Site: brandenburg
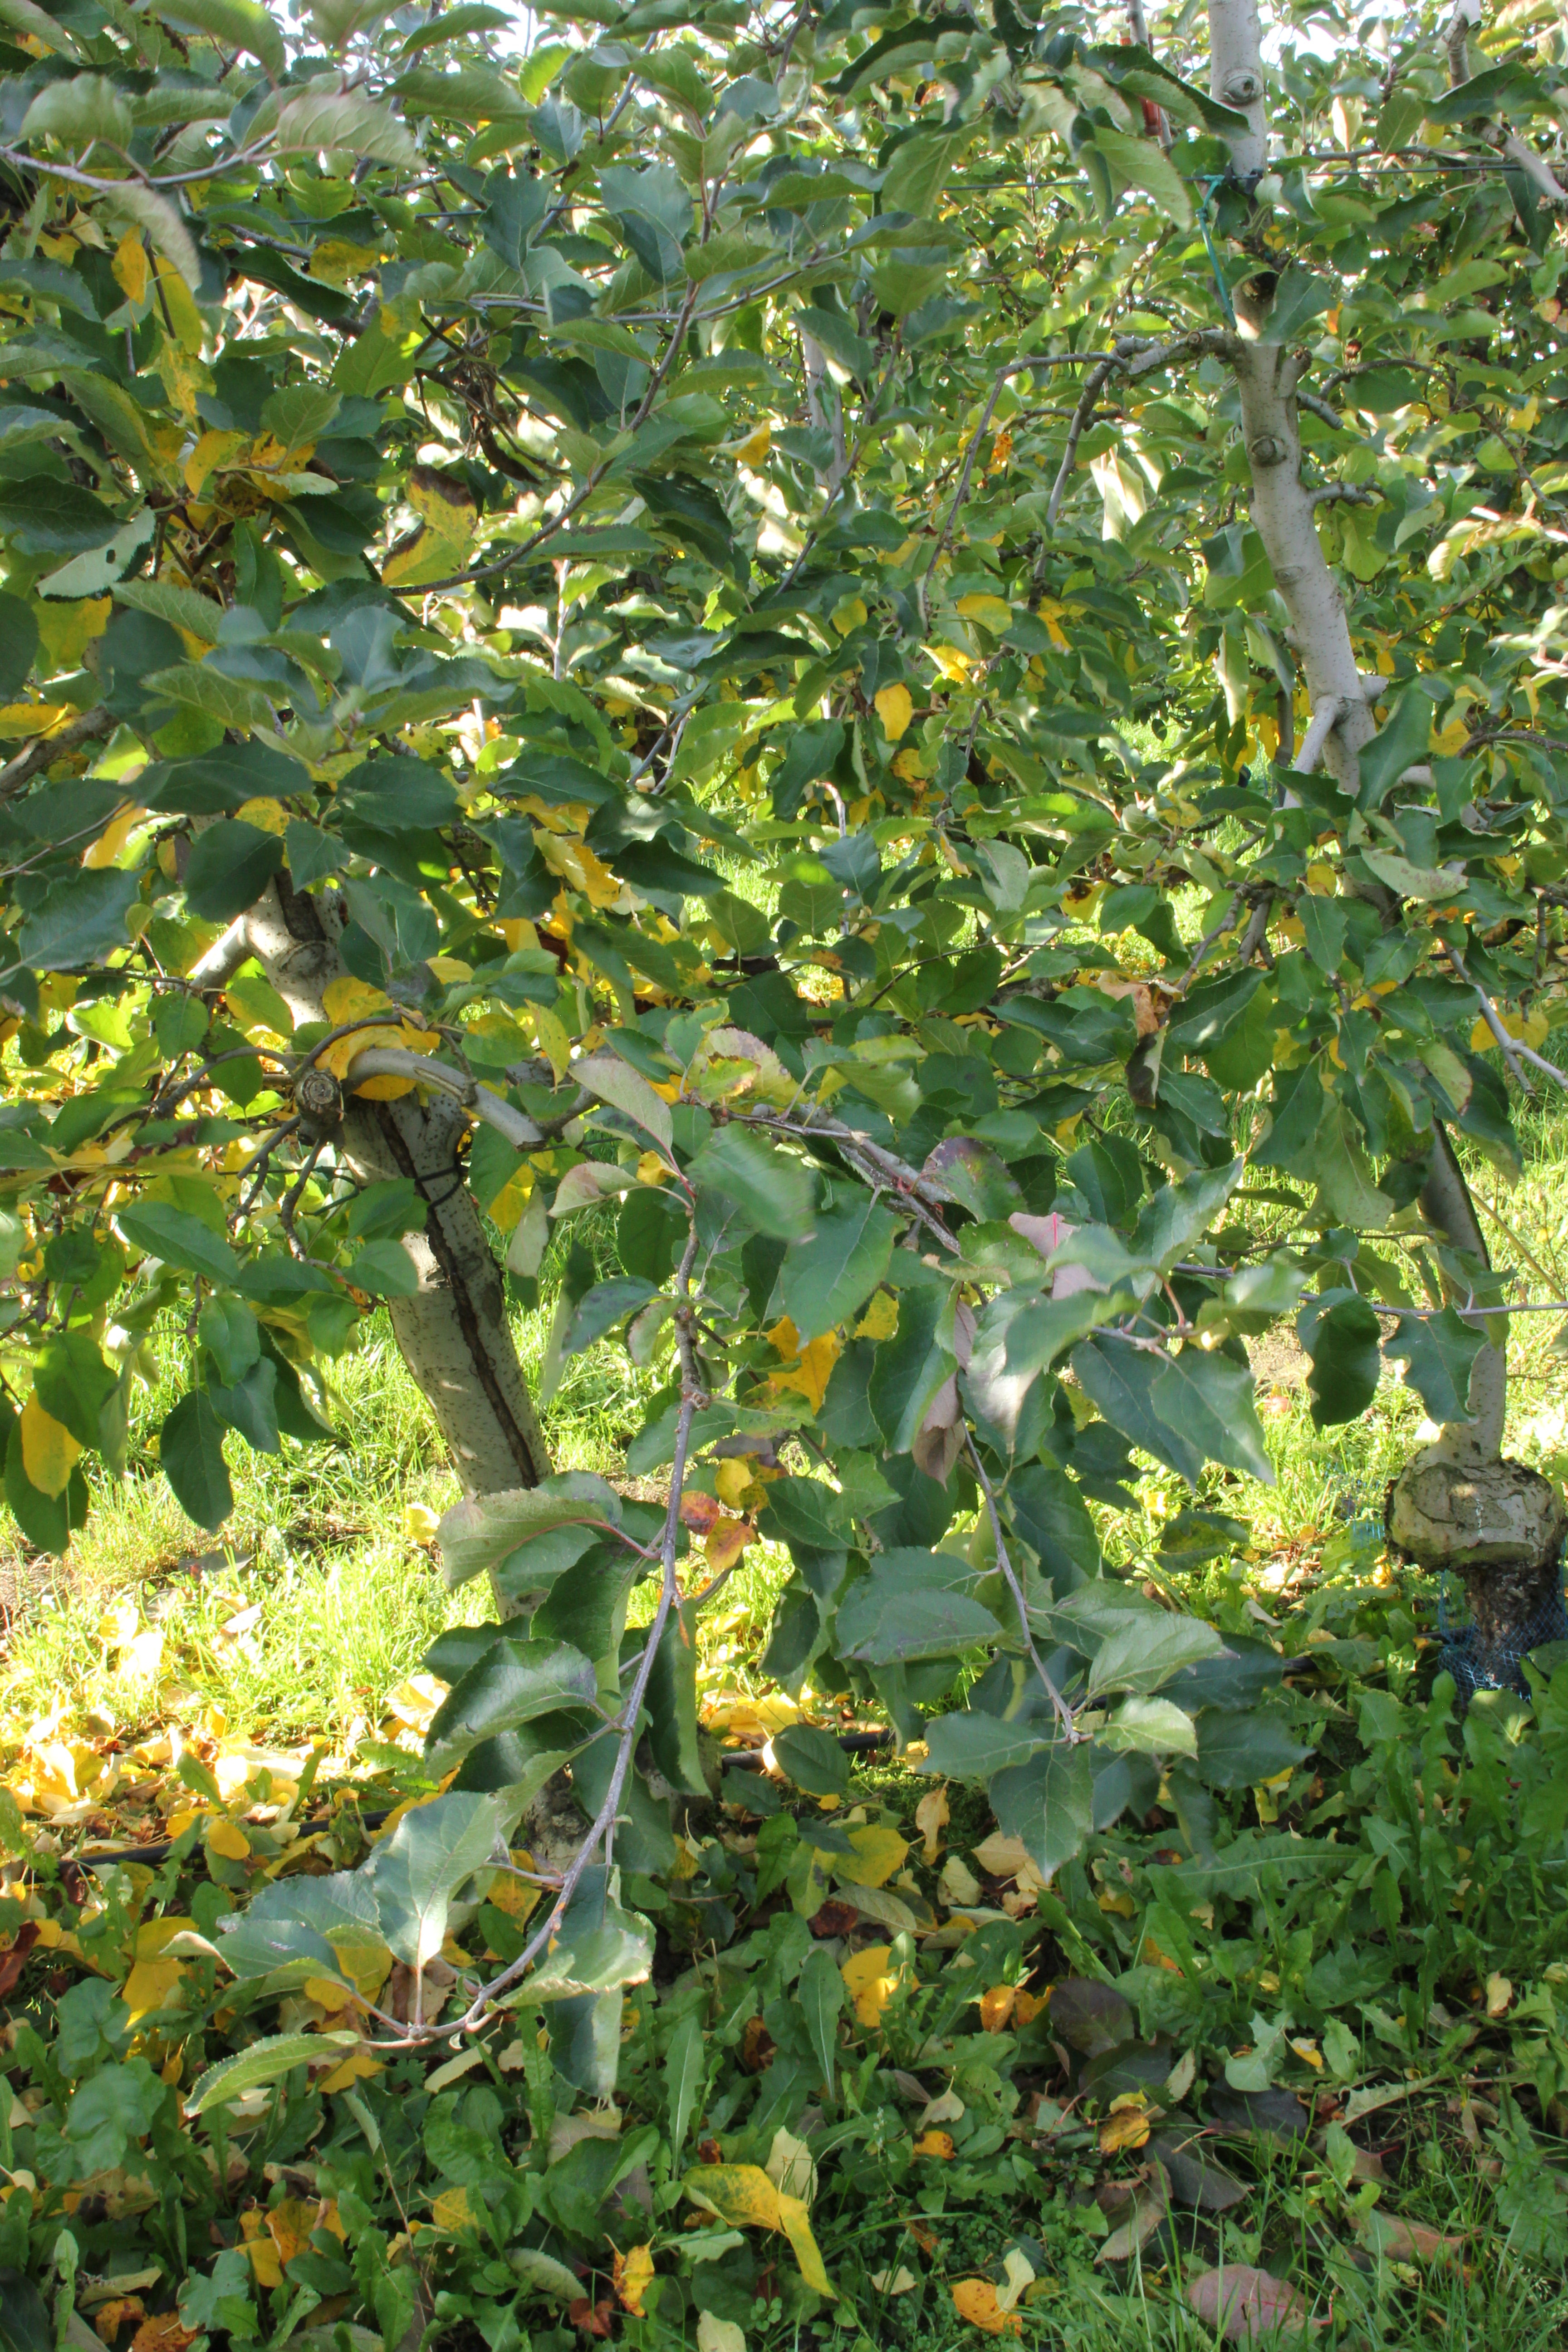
Growth stage (BBCH 91): Senescence, beginning of dormancy